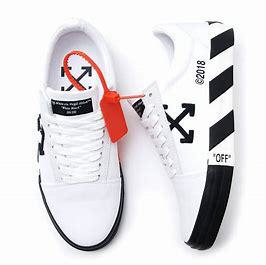
Brand: Off-White
Model: Off Vulc